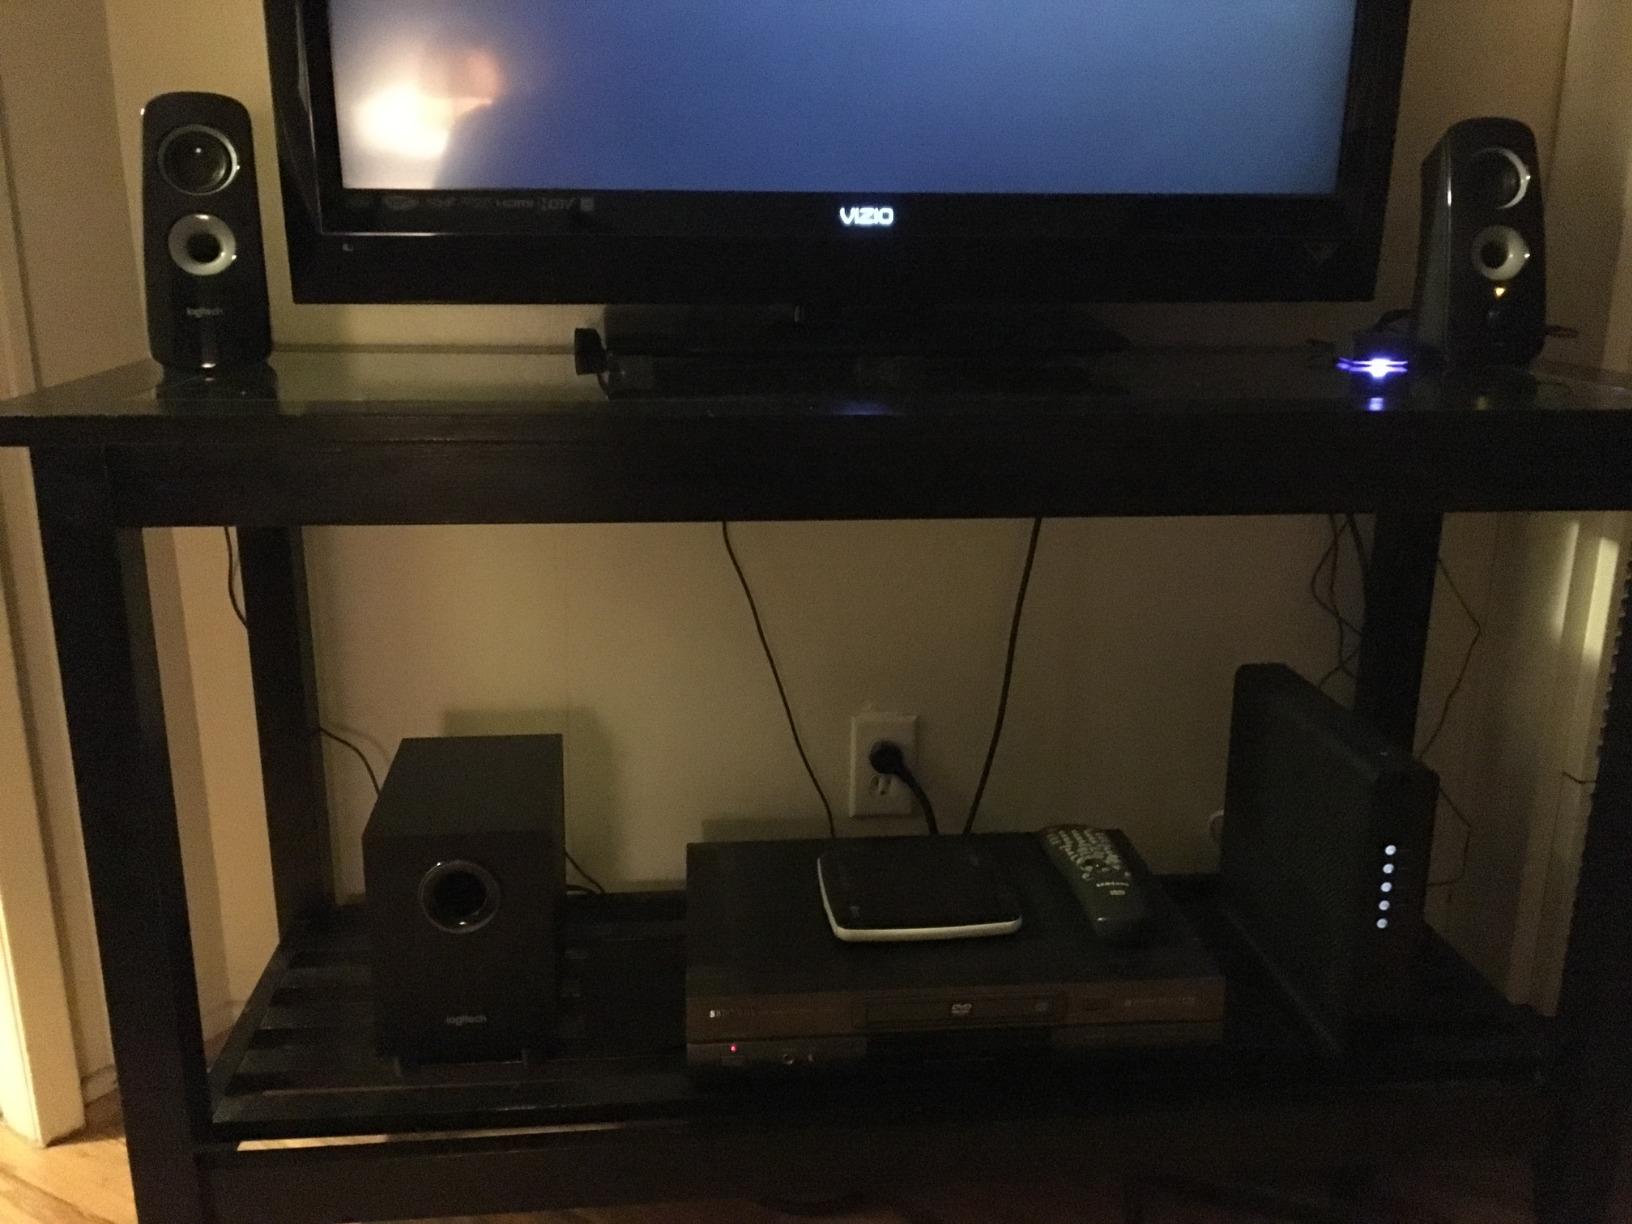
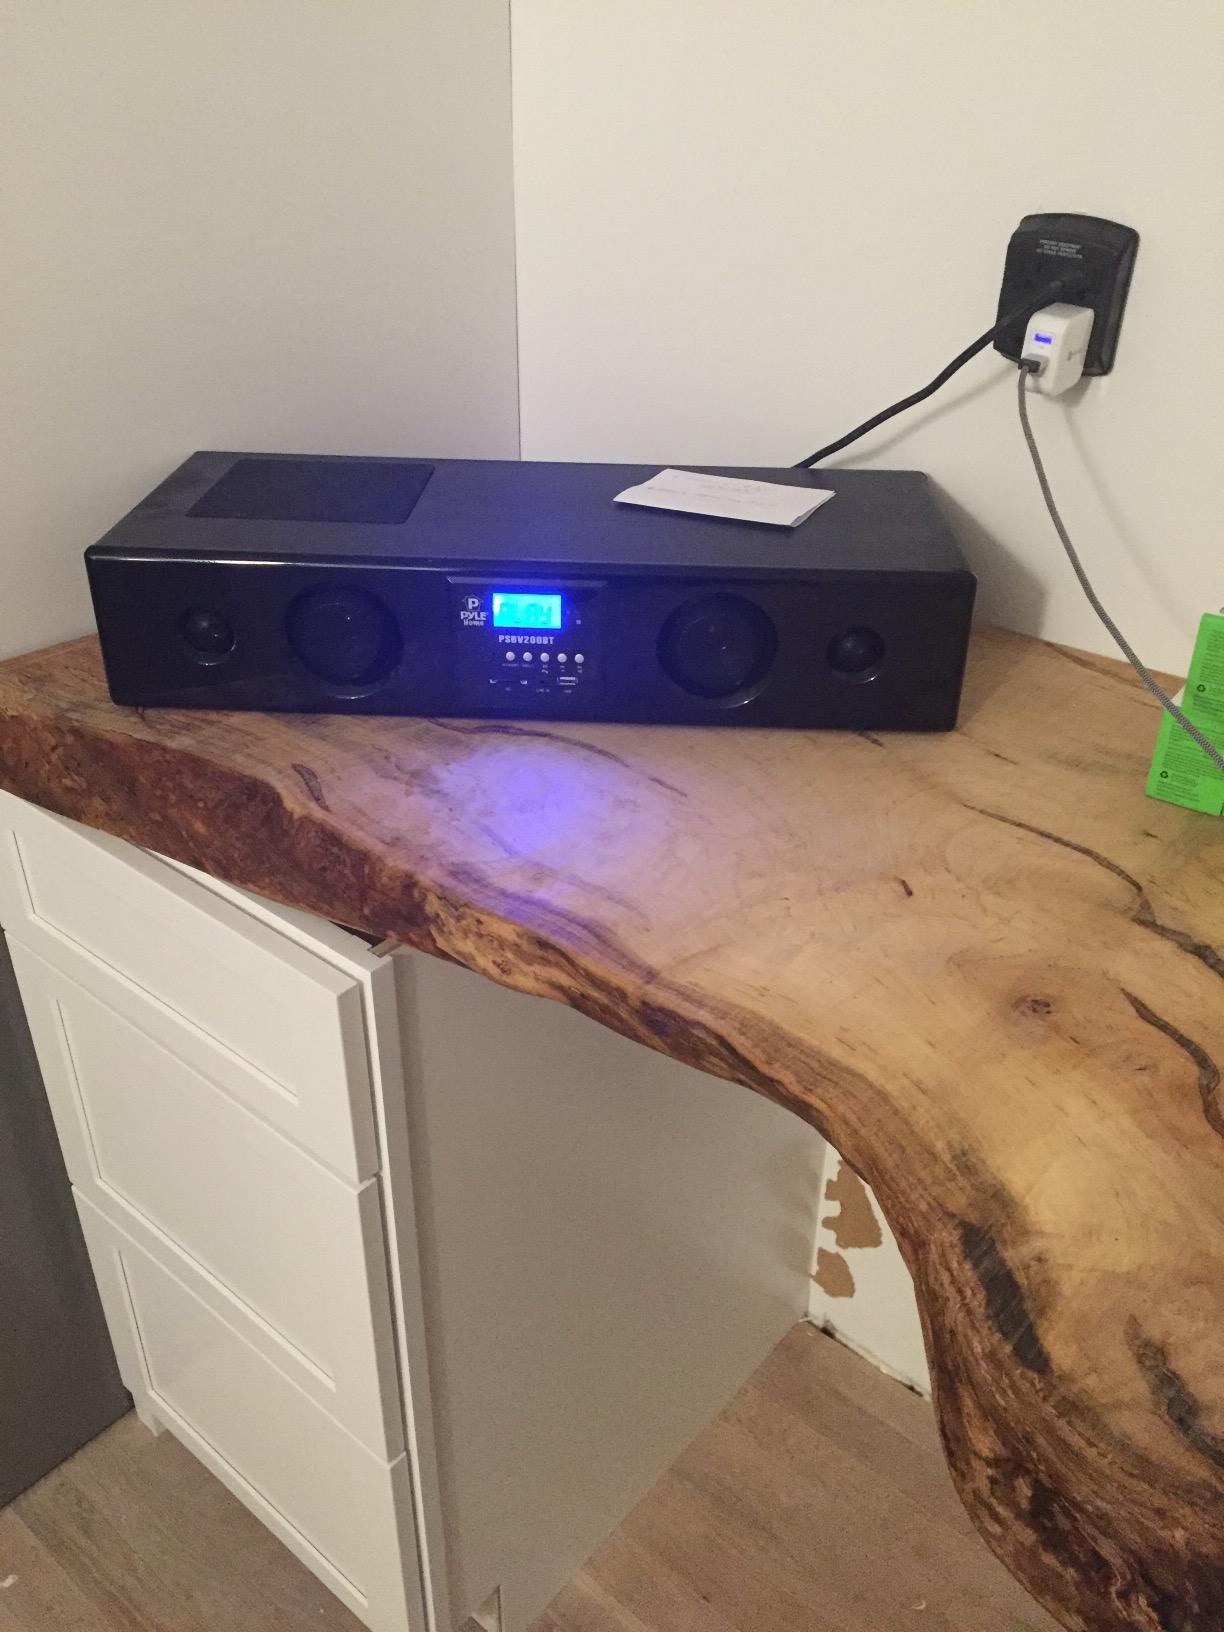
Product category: speaker
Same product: no